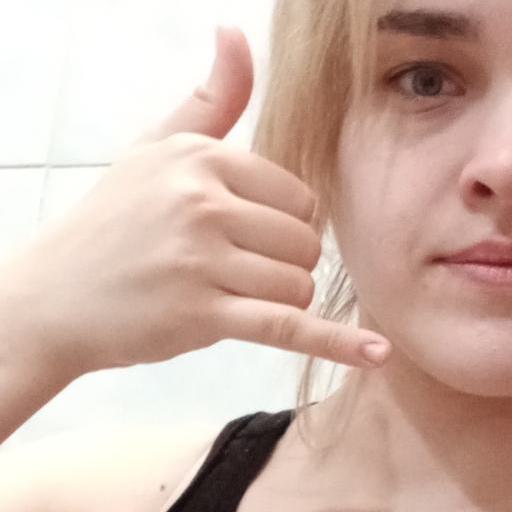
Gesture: call